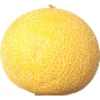
Label: Cantaloupe 1